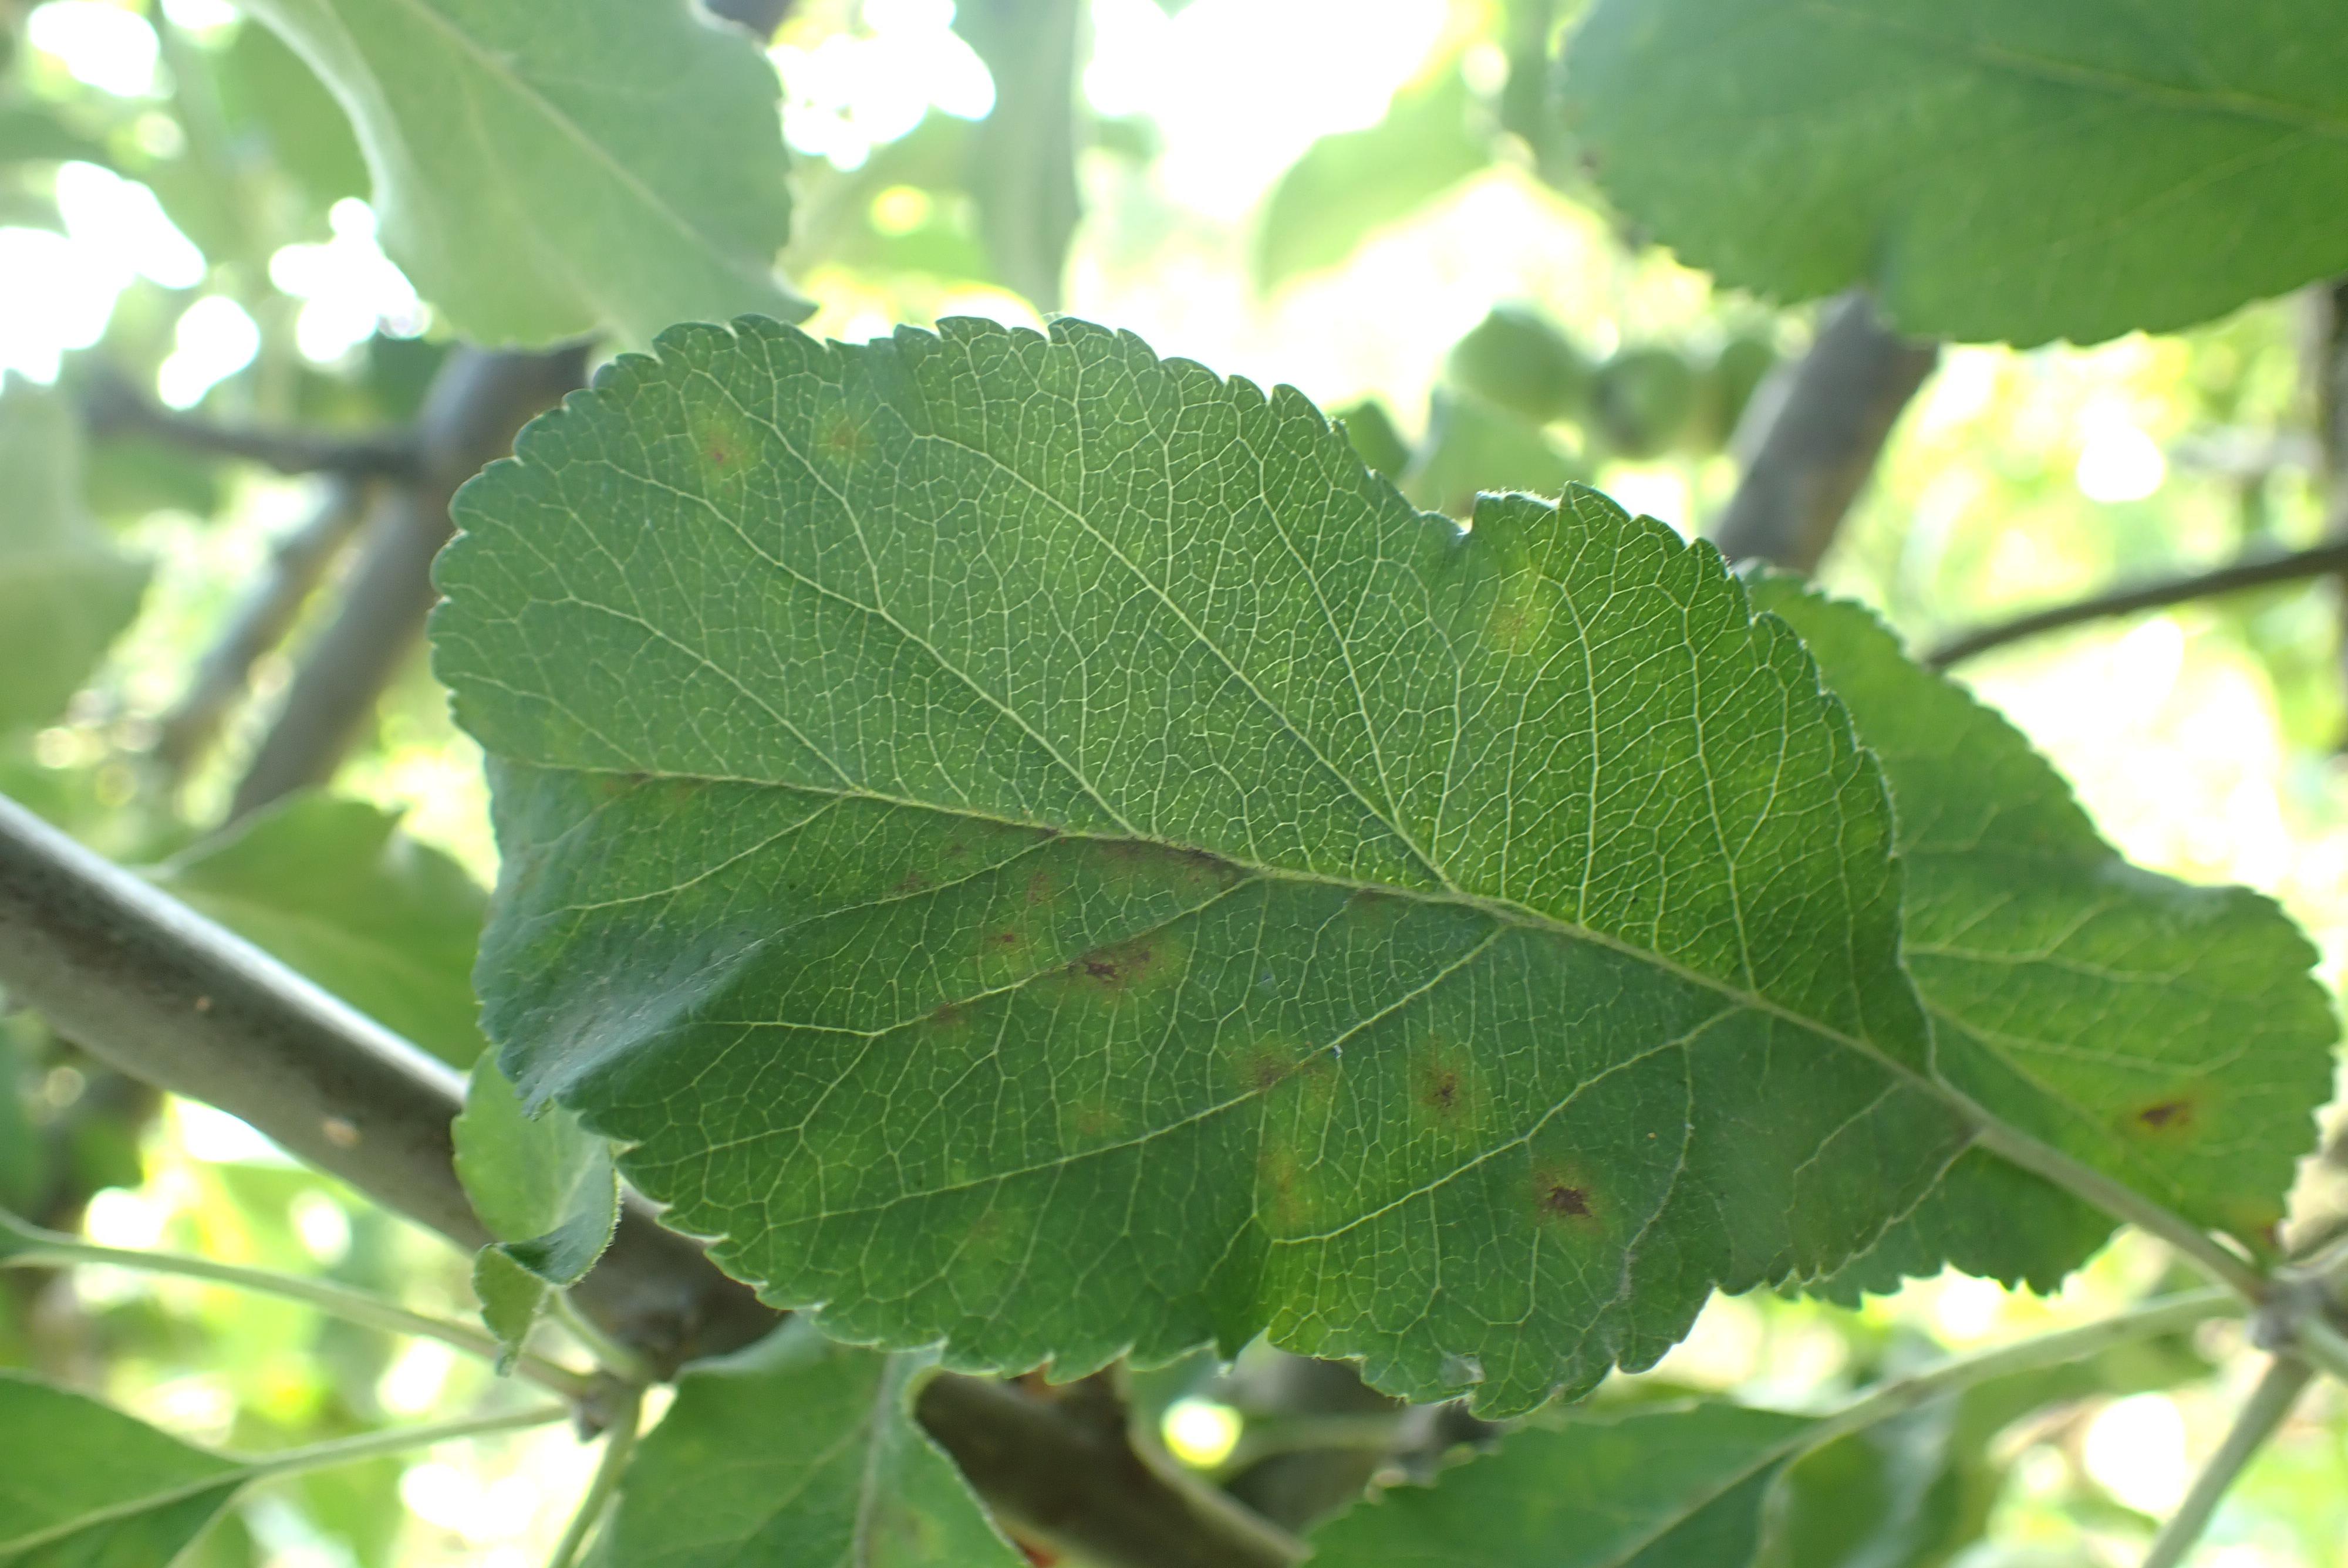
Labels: scab